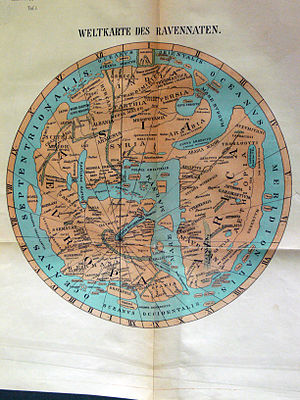
Kosmografien fra Ravenna
Kort baseret på Kosmografien fra Ravenna.